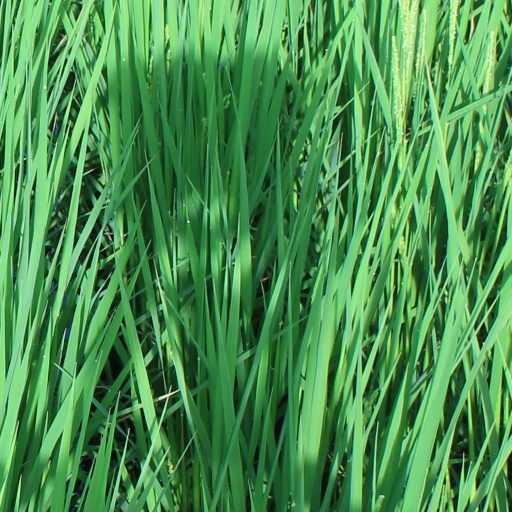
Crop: rice